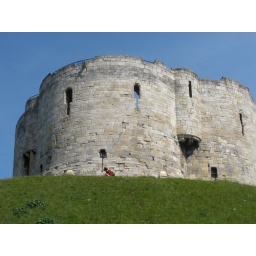
Castle Howard & a boy in red